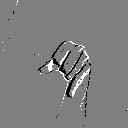
ASL letter: j